Bernard Gitton

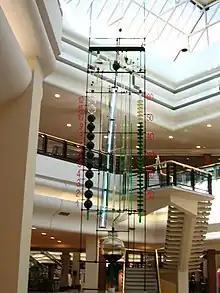
Clock at the Iguatemi Mall in Porto Alegre, Brazil.

He constructed "The Water Clock", at The Children's Museum of Indianapolis, "Clepsydra Water Clock" at Abbotsford, British Columbia, "Time Flow Clock" Europa Center, Berlin, and "Time-Flow Clock" Rødovre Centrum, Denmark. Also, he projected the Water Clocks displayed at the Iguatemi Mall in São Paulo city and the , Brazil. The clock stands there since 1983.